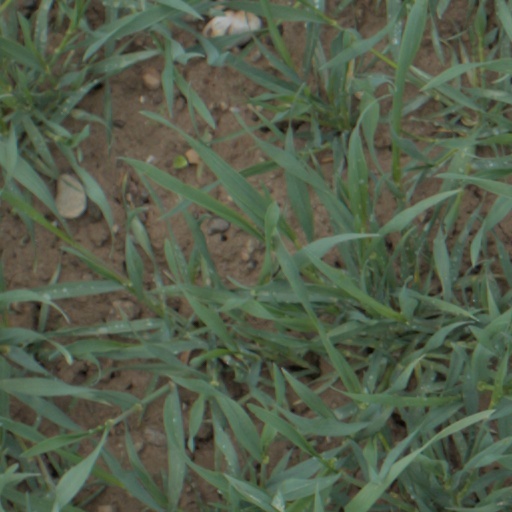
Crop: wheat